P. Sheshadri

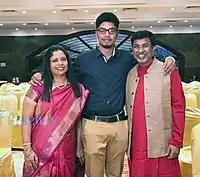
P. Sheshadri, with wife and son

Sheshadri began his career working at "Navakarnataka Prakashana", a publishing house, where he designed cover pages for the publication. His next job was at "Suddi Sangaati", a Kannada weekly. He wrote film reviews and features on films during his time there which provided him an opportunity to understand the Kannada film industry. He began attending film festivals where he was exposed to world cinema for the first time. This inspired him to make his own films.